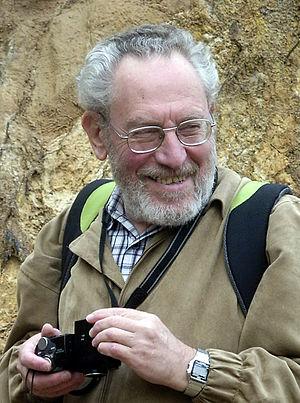
Alexandre Pavlovitch Rasnitsyne, né le 24 septembre 1936, est un paléoentomologiste russe. Ses travaux, bien qu'axés sur la phylogénie des hyménoptères, dépassent ce cadre en abordant des sujets plus vastes comme l'évolution, la phylogénie et la nomenclature. Il reçoit en août 2008 la Distinguish Research Medal de l'International Society of Hymenopterists.